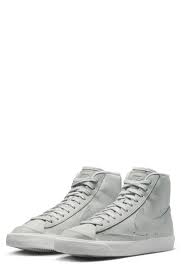
Label: Sneaker